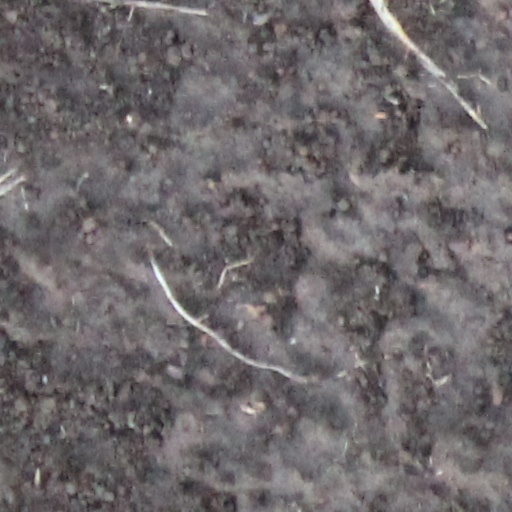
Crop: wheat